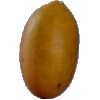
Label: Cucumber Ripe 2